Glen W. Martin

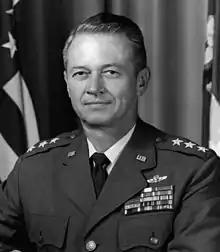

Glen Webster Martin (May 23, 1916 – June 23, 1994) was an American Air Force lieutenant general whose last assignment was vice commander in chief, Strategic Air Command, headquartered at Offutt Air Force Base, Nebraska. He assumed this position August 1, 1969 and served until September 30, 1973.